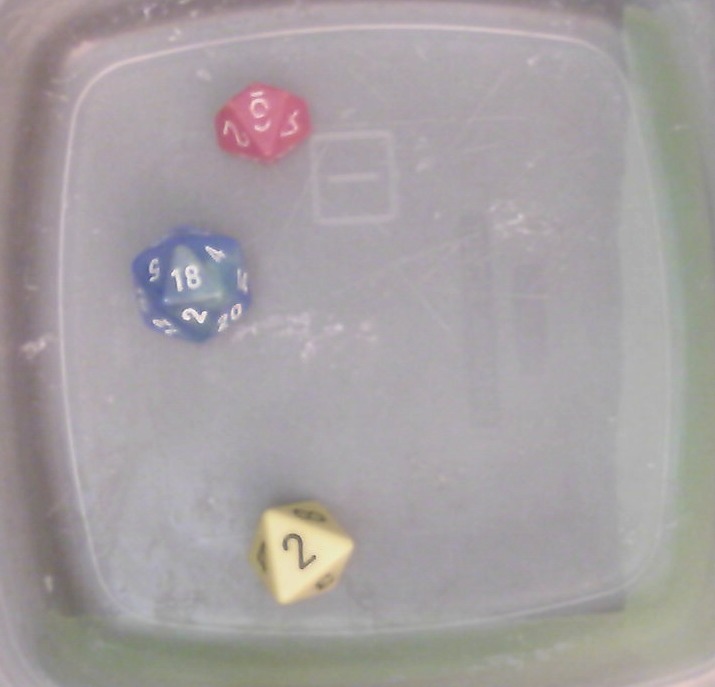
Dice in frame:
type: d8
value: 2
type: d10
value: 2
type: d20
value: 18
Label source: human
Face values trusted: no